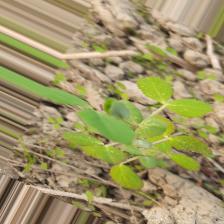
Label: Powdery Mildew